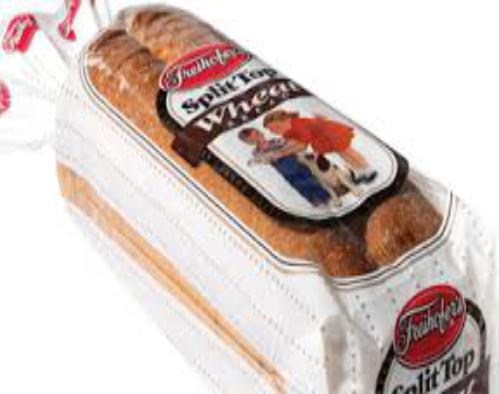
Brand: Freihofers
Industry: Food